Jim Richards (racing driver)

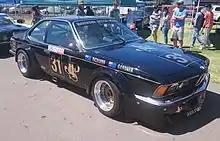
Richards drove a BMW 635 CSi in the Group C Touring Car category from 1982 to 1984

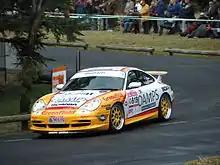
Jim Richards and Barry Oliver competing in the 2005 Targa Tasmania

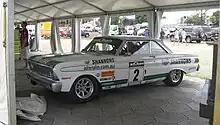
Richards won the 2010 Touring Car Masters at the wheels of a 1964 Ford Falcon Sprint

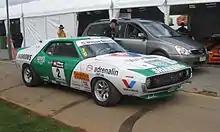
Richards placed second in the 2012 Touring Car Masters with an AMC Javelin AMX

Jim Richards won the Bathurst 1000 seven times. His first three wins were in 1978, 1979 and 1980 with Peter Brock who himself won the race a record nine times (Richard's seven wins puts him second all time to Brock). Richards also had three wins with Mark Skaife and once with Swedish driver Rickard Rydell. Of his record 36 race starts, 22 were with a factory backed team for either Holden, BMW, Nissan or Volvo with only victory in a BMW eluding him. He finished on the podium 13 times with seven wins, three seconds and three thirds, plus one class win.